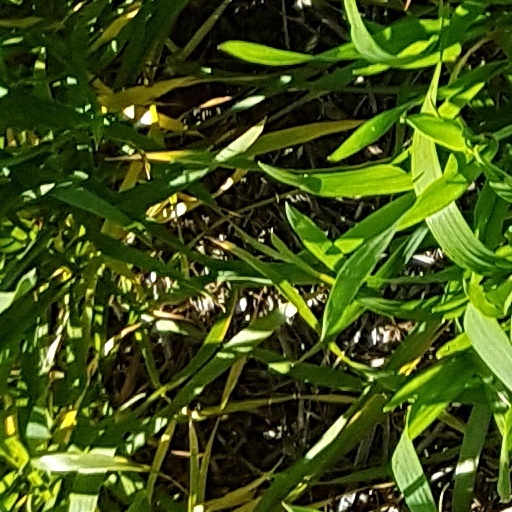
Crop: wheat